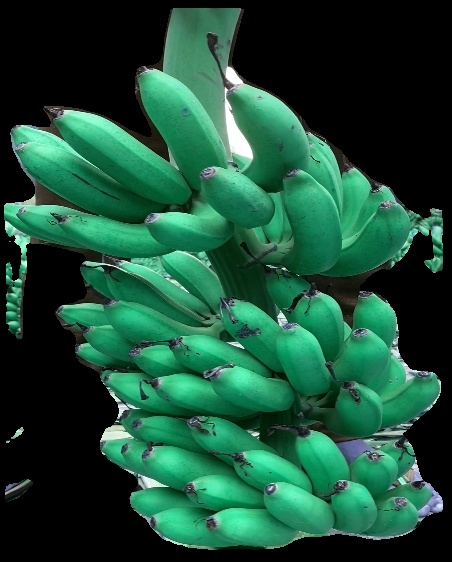
Variety: rasbale
Grade: grade1